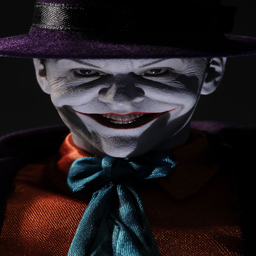
actor as comic book character .